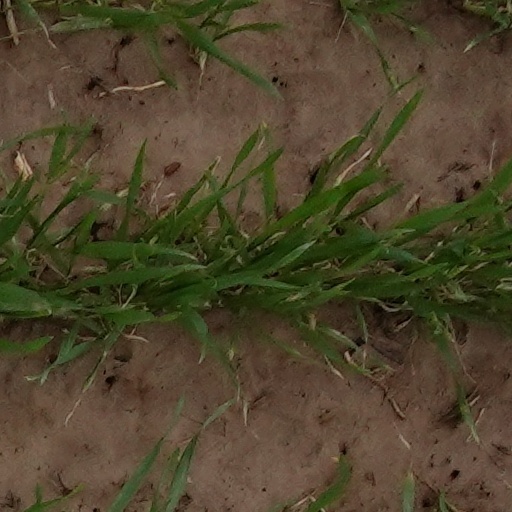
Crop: wheat